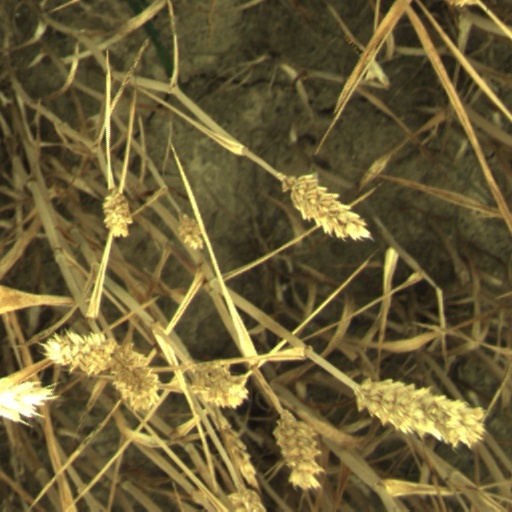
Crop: wheat